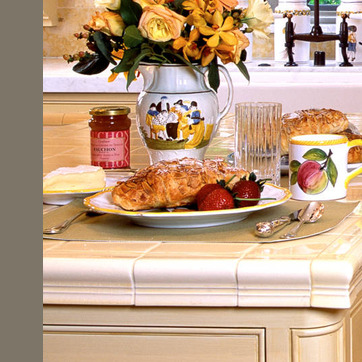
Material: food